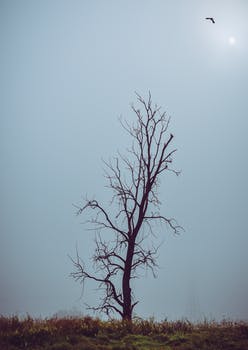
Label: No Watermark